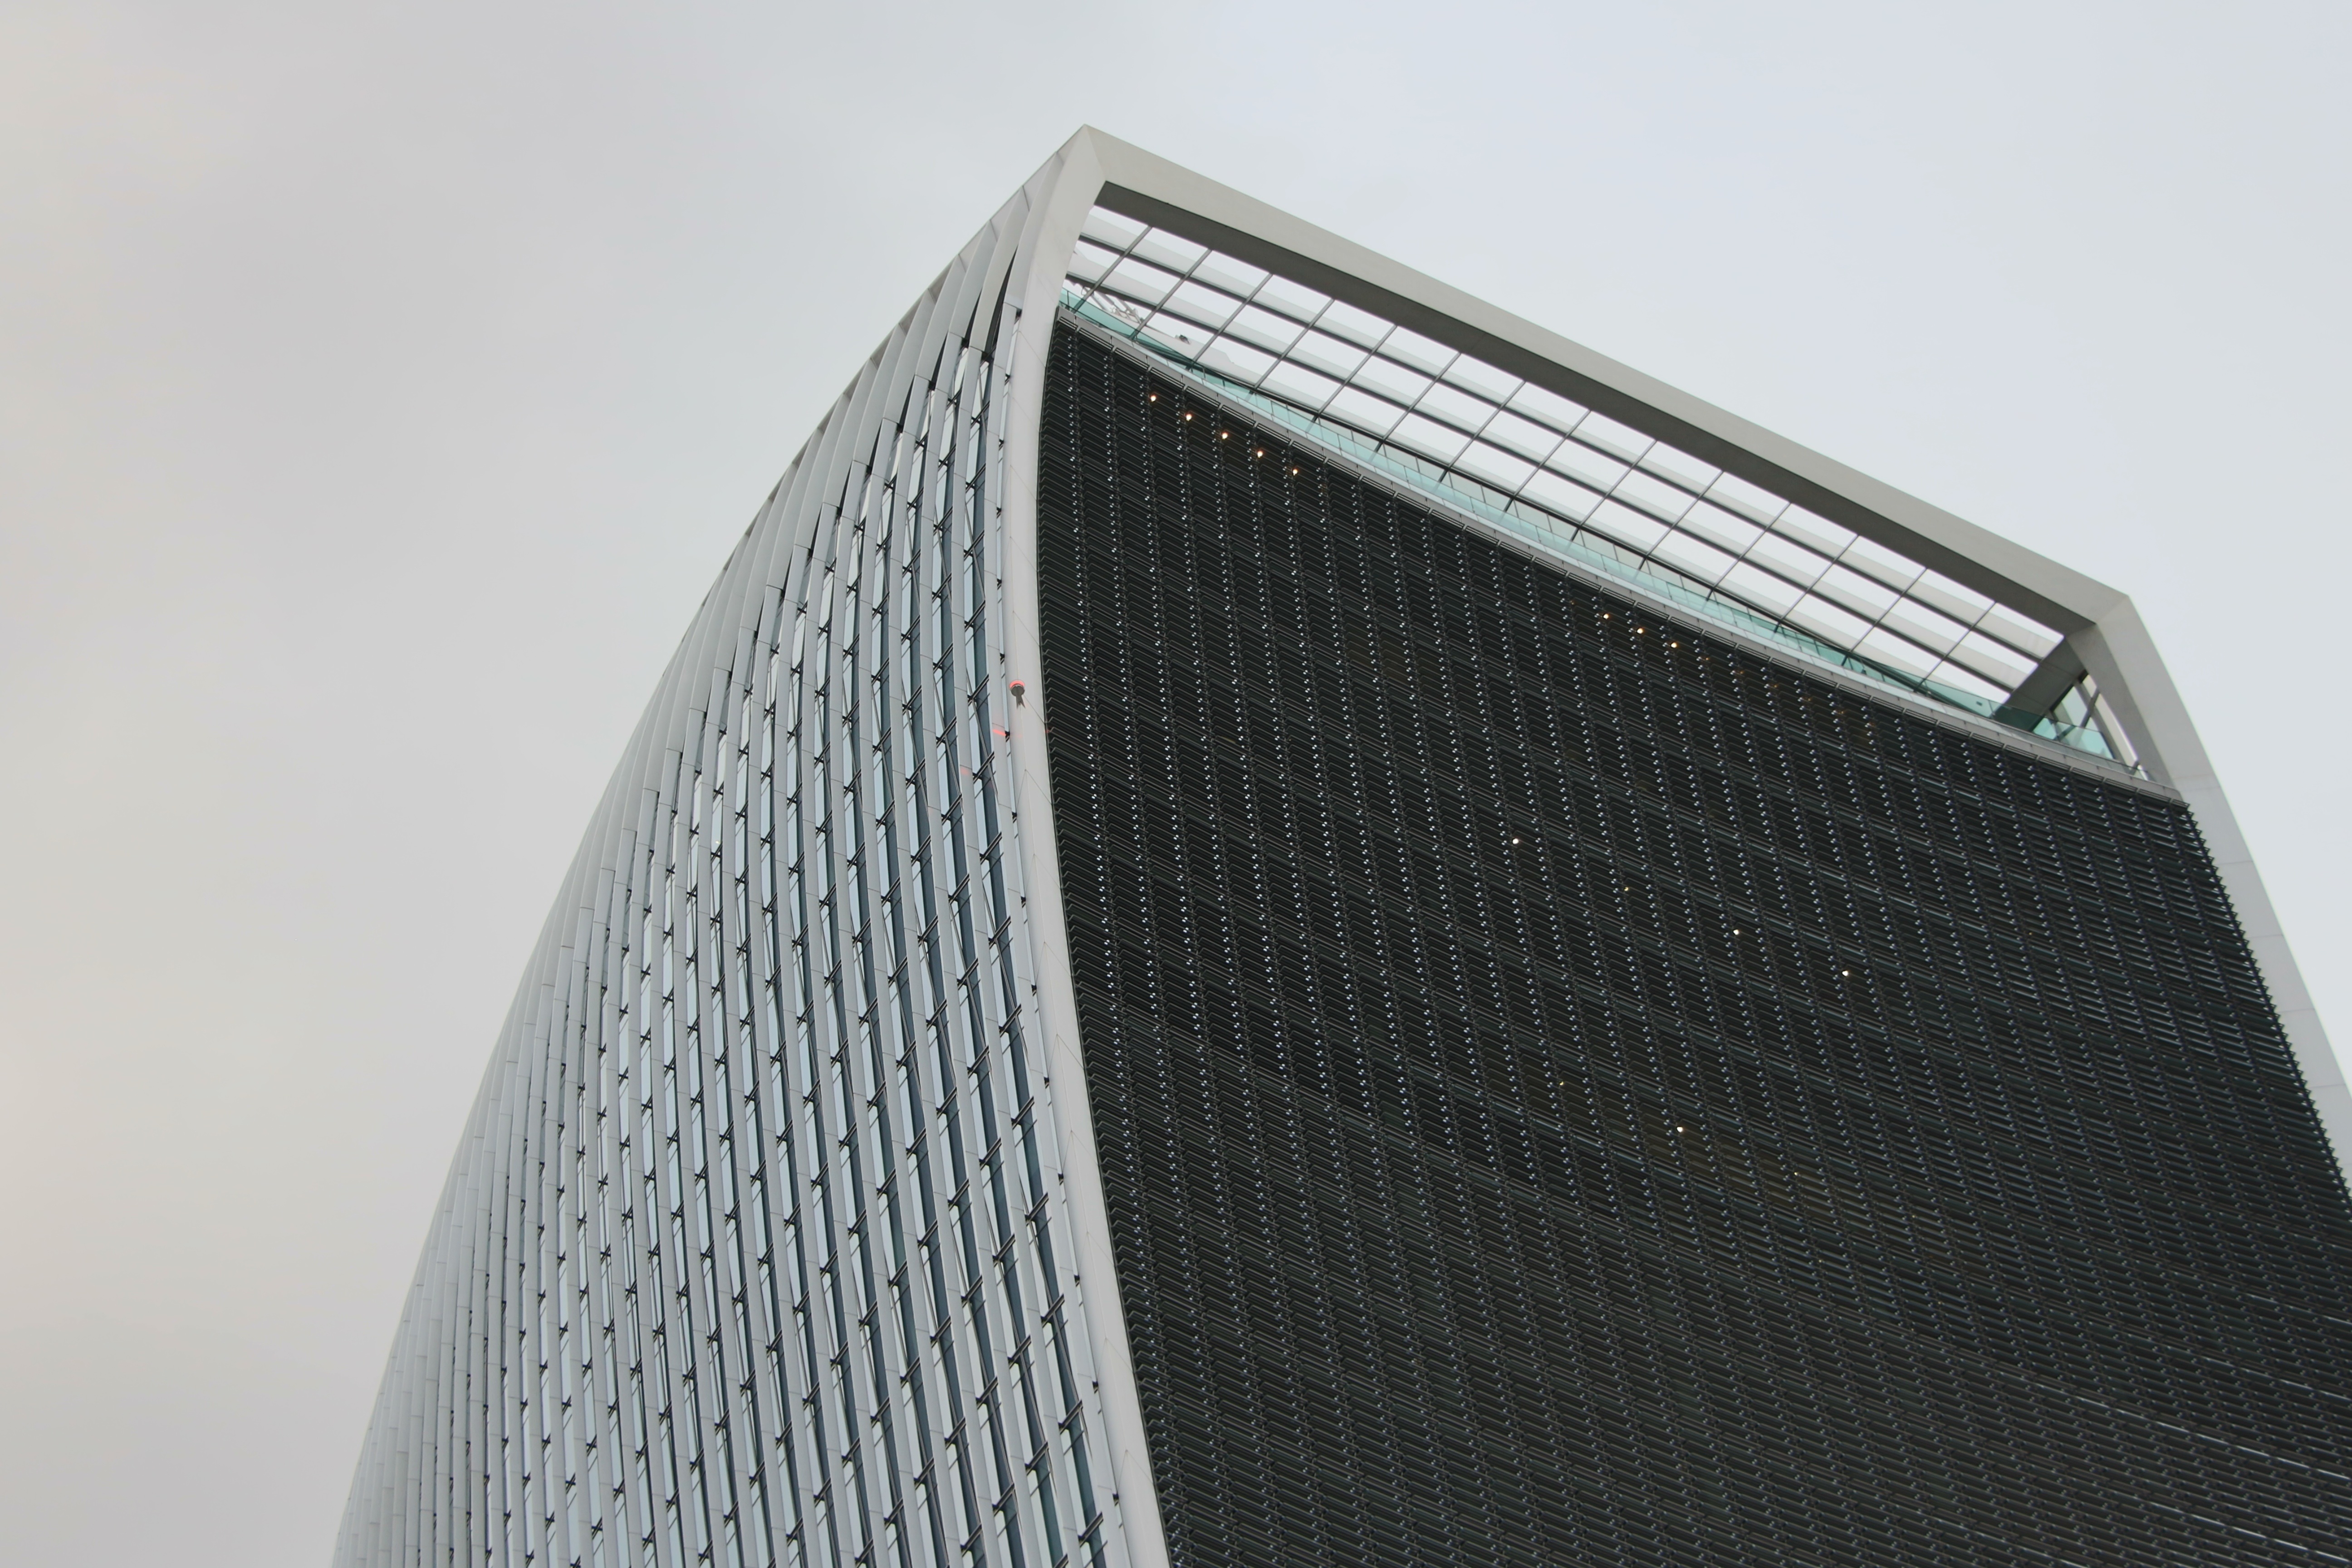
wing, architecture, glass, building, skyscraper, high, office, modern, material, automotive exterior